House dust mite

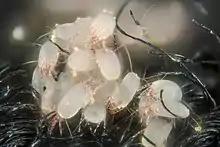
"Dermatophagoides pteronyssinus"Dust mite faecal pellets that can be small as 10 μm, but can be contained by anti-mite fabrics of a denser pore size.

House dust mites (HDM, or simply dust mites) are various species of acariform mites belonging to the family Pyroglyphidae that are found in association with dust in dwellings. They are known for causing allergies.